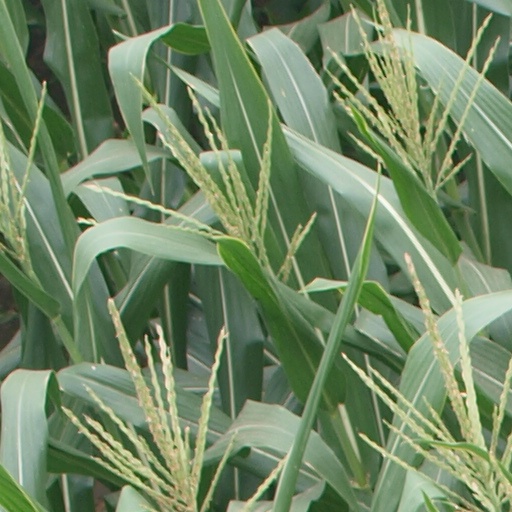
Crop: maize; corn